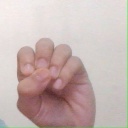
अक्षर: उ